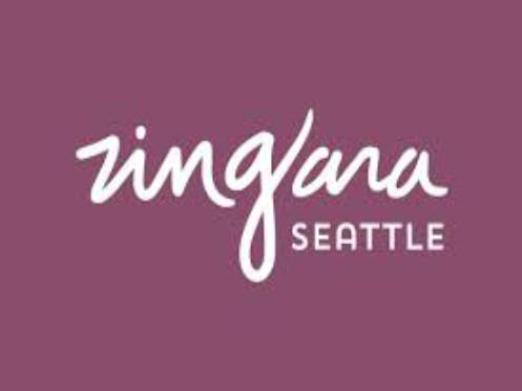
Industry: Clothes